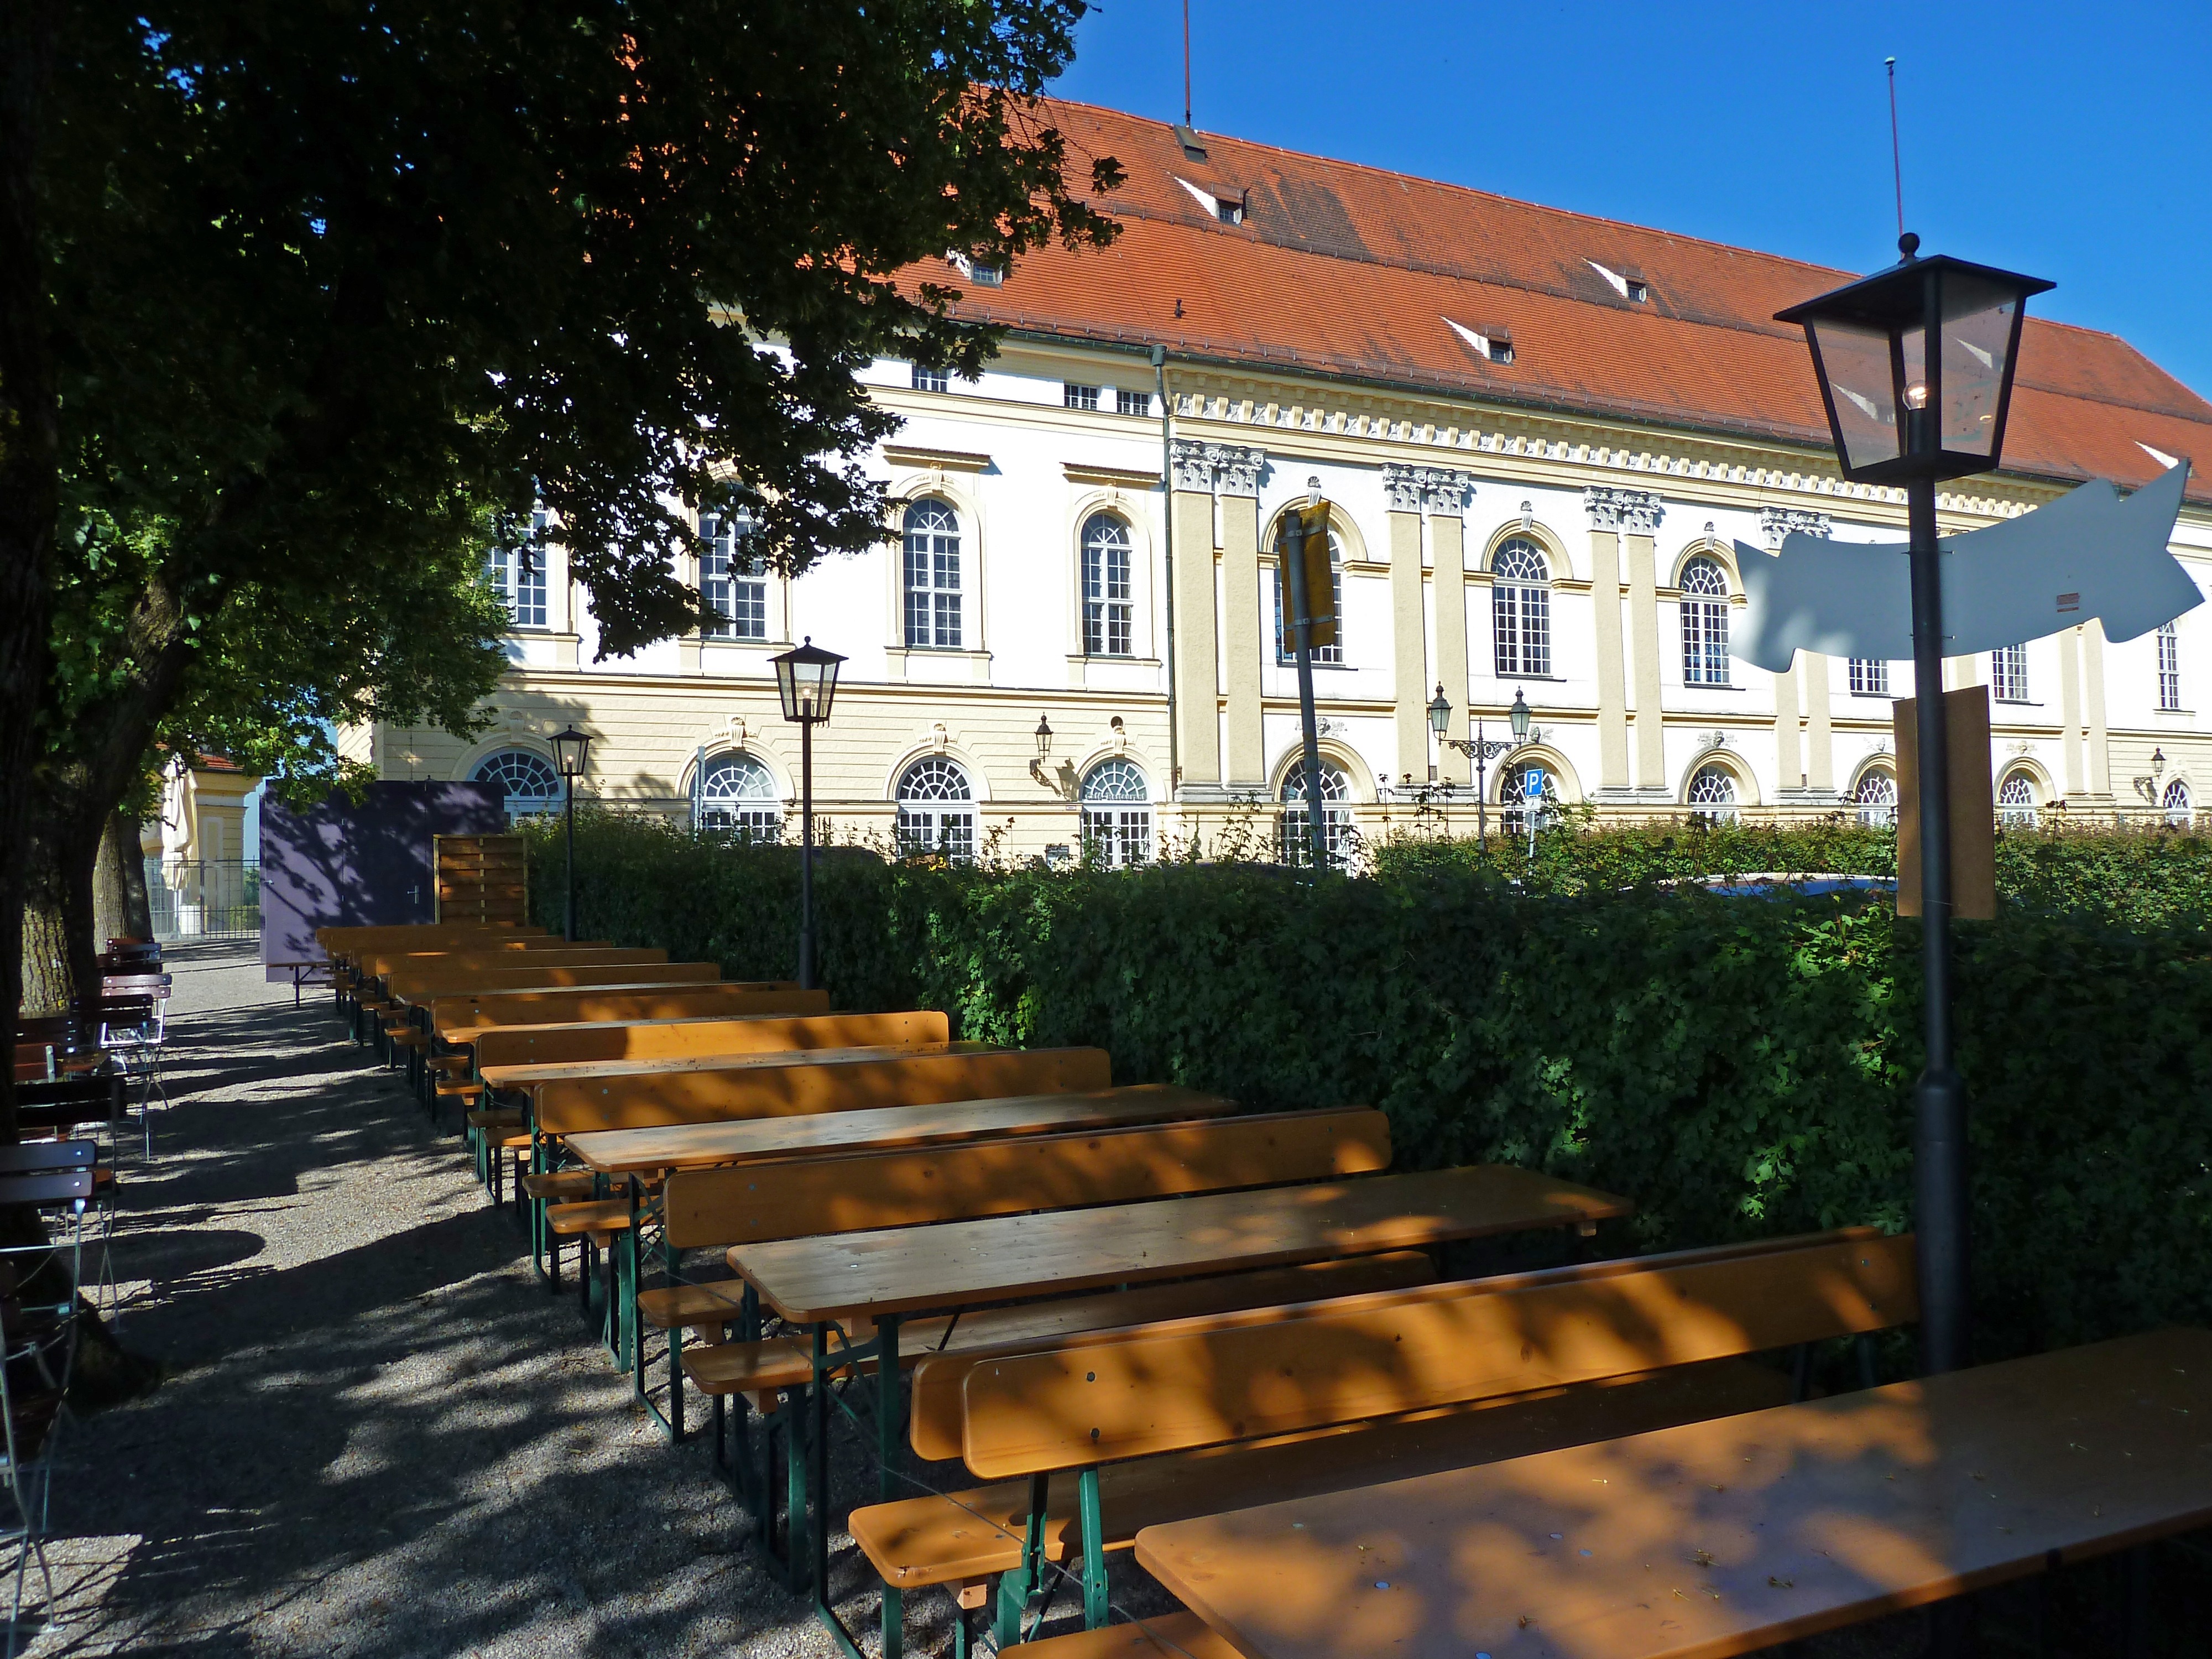
architecture, building, restaurant, cottage, plaza, castle, resort, germany, history, bavaria, historical, estate, beer garden, stone building, summer residence, outdoor structure, schloss dachau, wittelsbacher